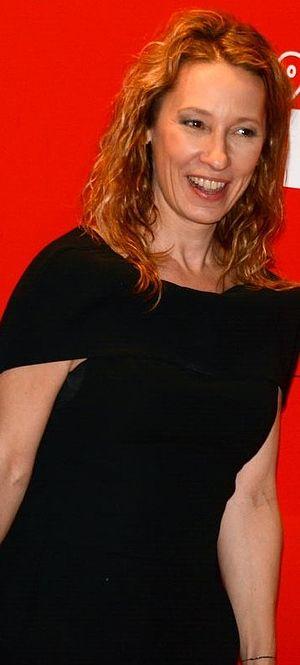
Emmanuelle Bercot à la cérémonie des César
Emmanuelle Bercot, née le 6 novembre 1967 à Paris, est une réalisatrice, scénariste et actrice française.